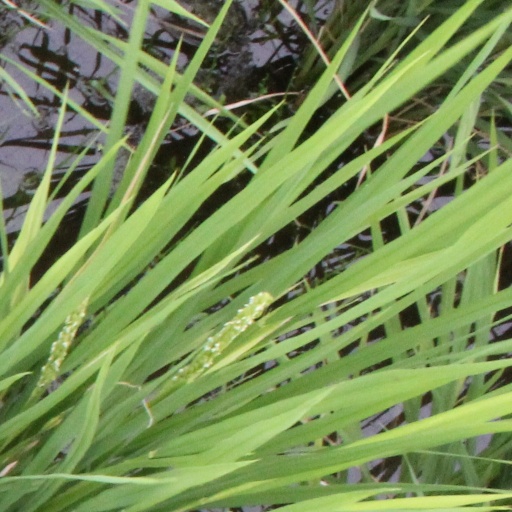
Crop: rice